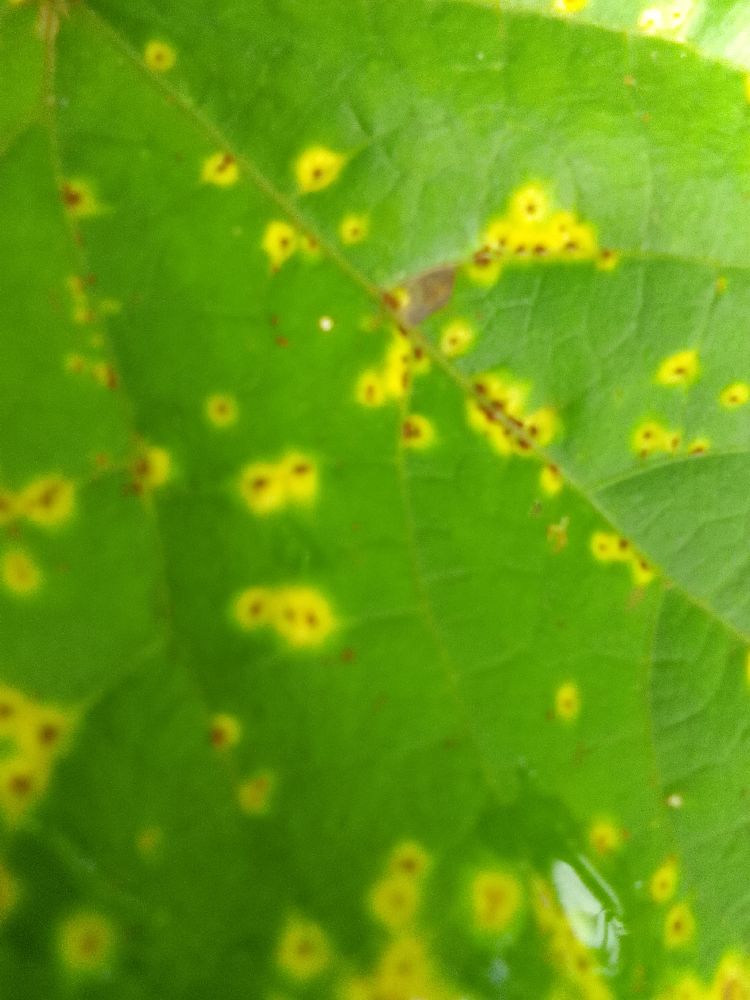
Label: rust